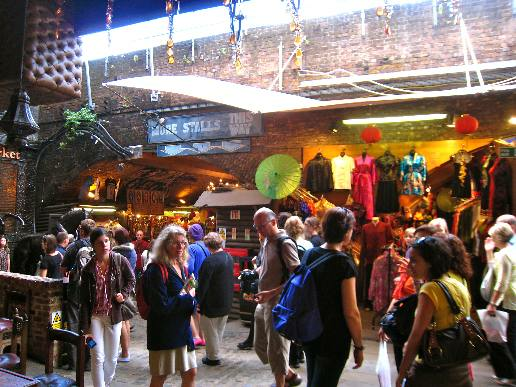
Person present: Yes